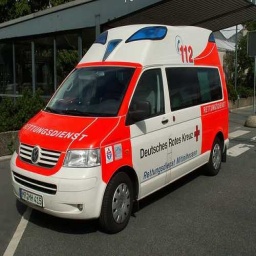
Label: ambulance